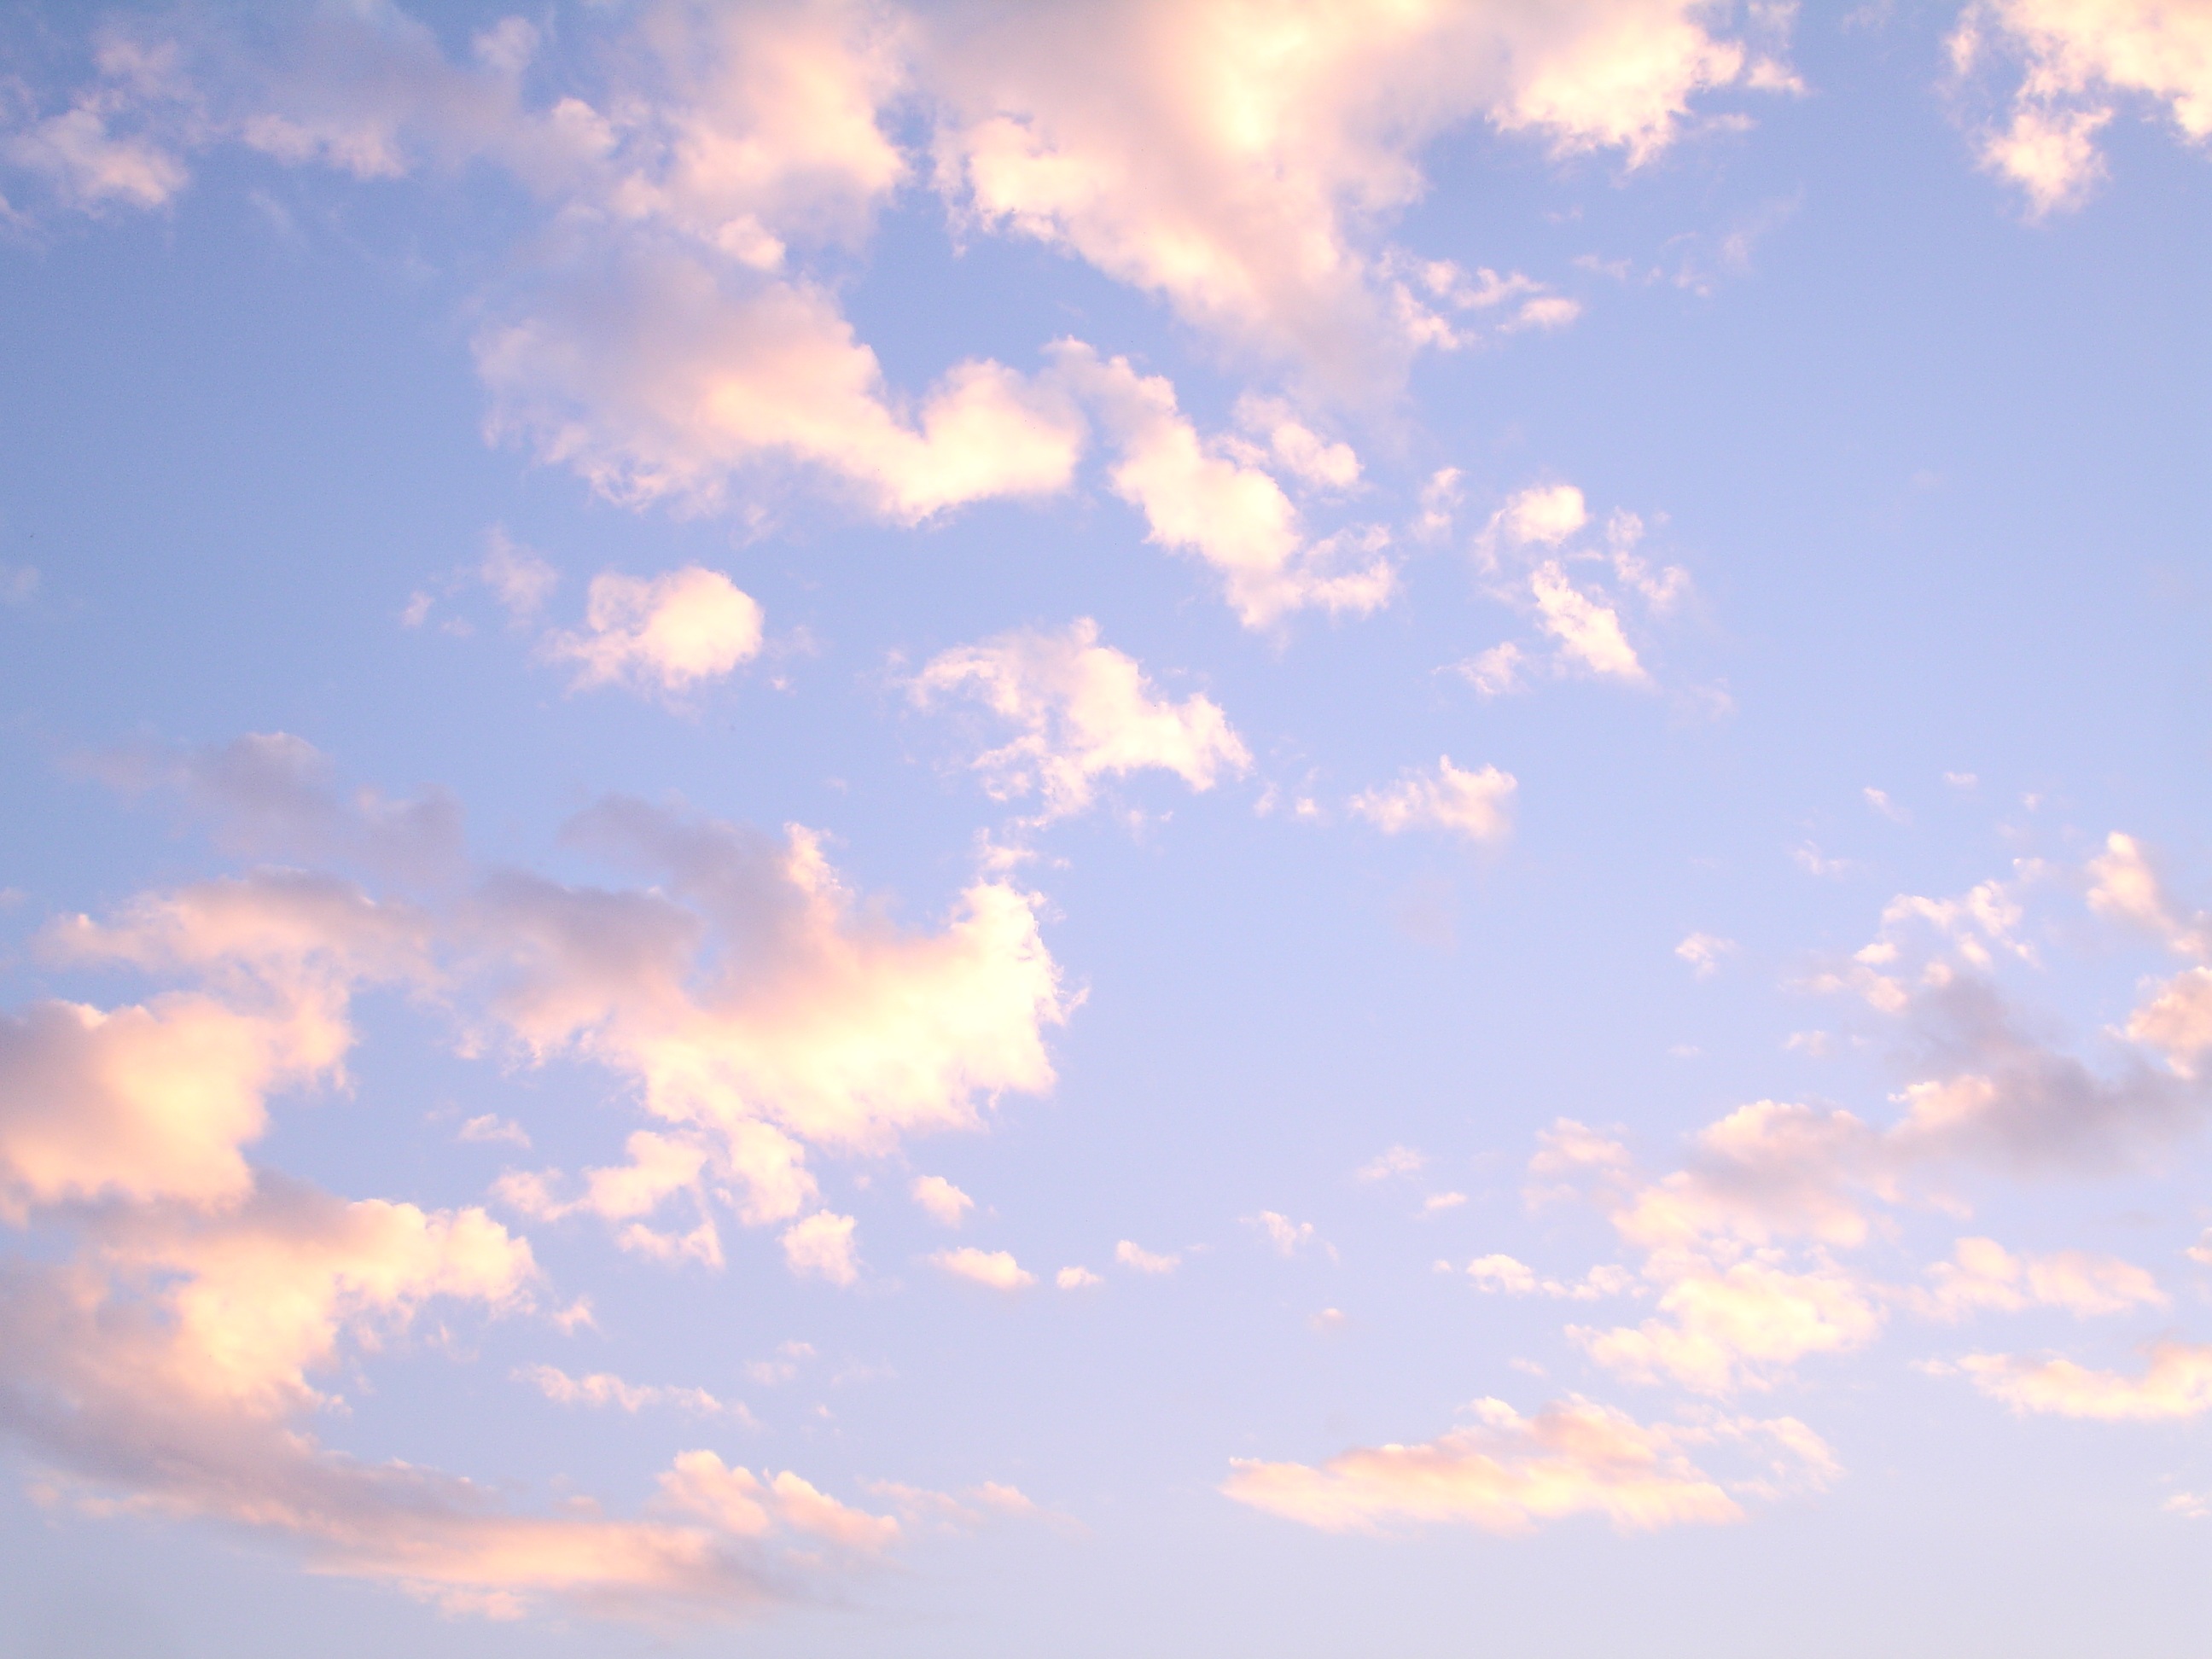
horizon, cloud, sky, sun, sunrise, sunset, sunlight, morning, dawn, atmosphere, dusk, daytime, evening, cumulus, blue, blue sky, clouds, day, afterglow, meteorological phenomenon, red sky at morning